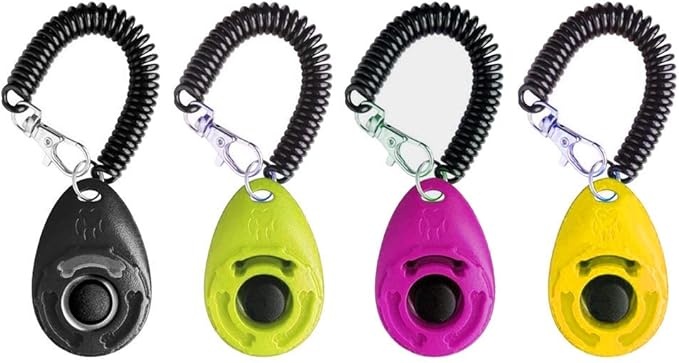
Dog Training Clicker with Wrist Strap - OYEFLY Durable Lightweight Easy to Use, Pet Training Clicker for Cats Puppy Birds Horses. Perfect for Behavioral Training 4-Pack (4colour)
About This EASY TO USE - Simple push button with distinct clicking sound. Comes with an elastic wrist band so you can leave it on your wrist or clip it to the leash or your pants. Not only train the dog but also the cat, bird, chicken, sheep a new behaviors like sit, fetch, roll over, lie down. For effective pet training ALWAYS reward with a treat after clicking. Can be used to train the dog basic obedience, small trick, and correct the bad behavior; Scientific method of training your pet safely and easily. Overview Pattern : Animal Print Color : 4colour Material : Acrylonitrile Butadiene Styrene Brand : OYEFLY Closure Type : Button
Brand: OYEFLY
Category: Animals & Pet Supplies > Pet Supplies > Pet Training Aids > Pet Training Clickers & Treat Dispensers